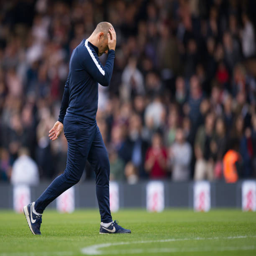
football player leaves the pitch dejected after injury time equaliser during the match .